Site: brandenburg
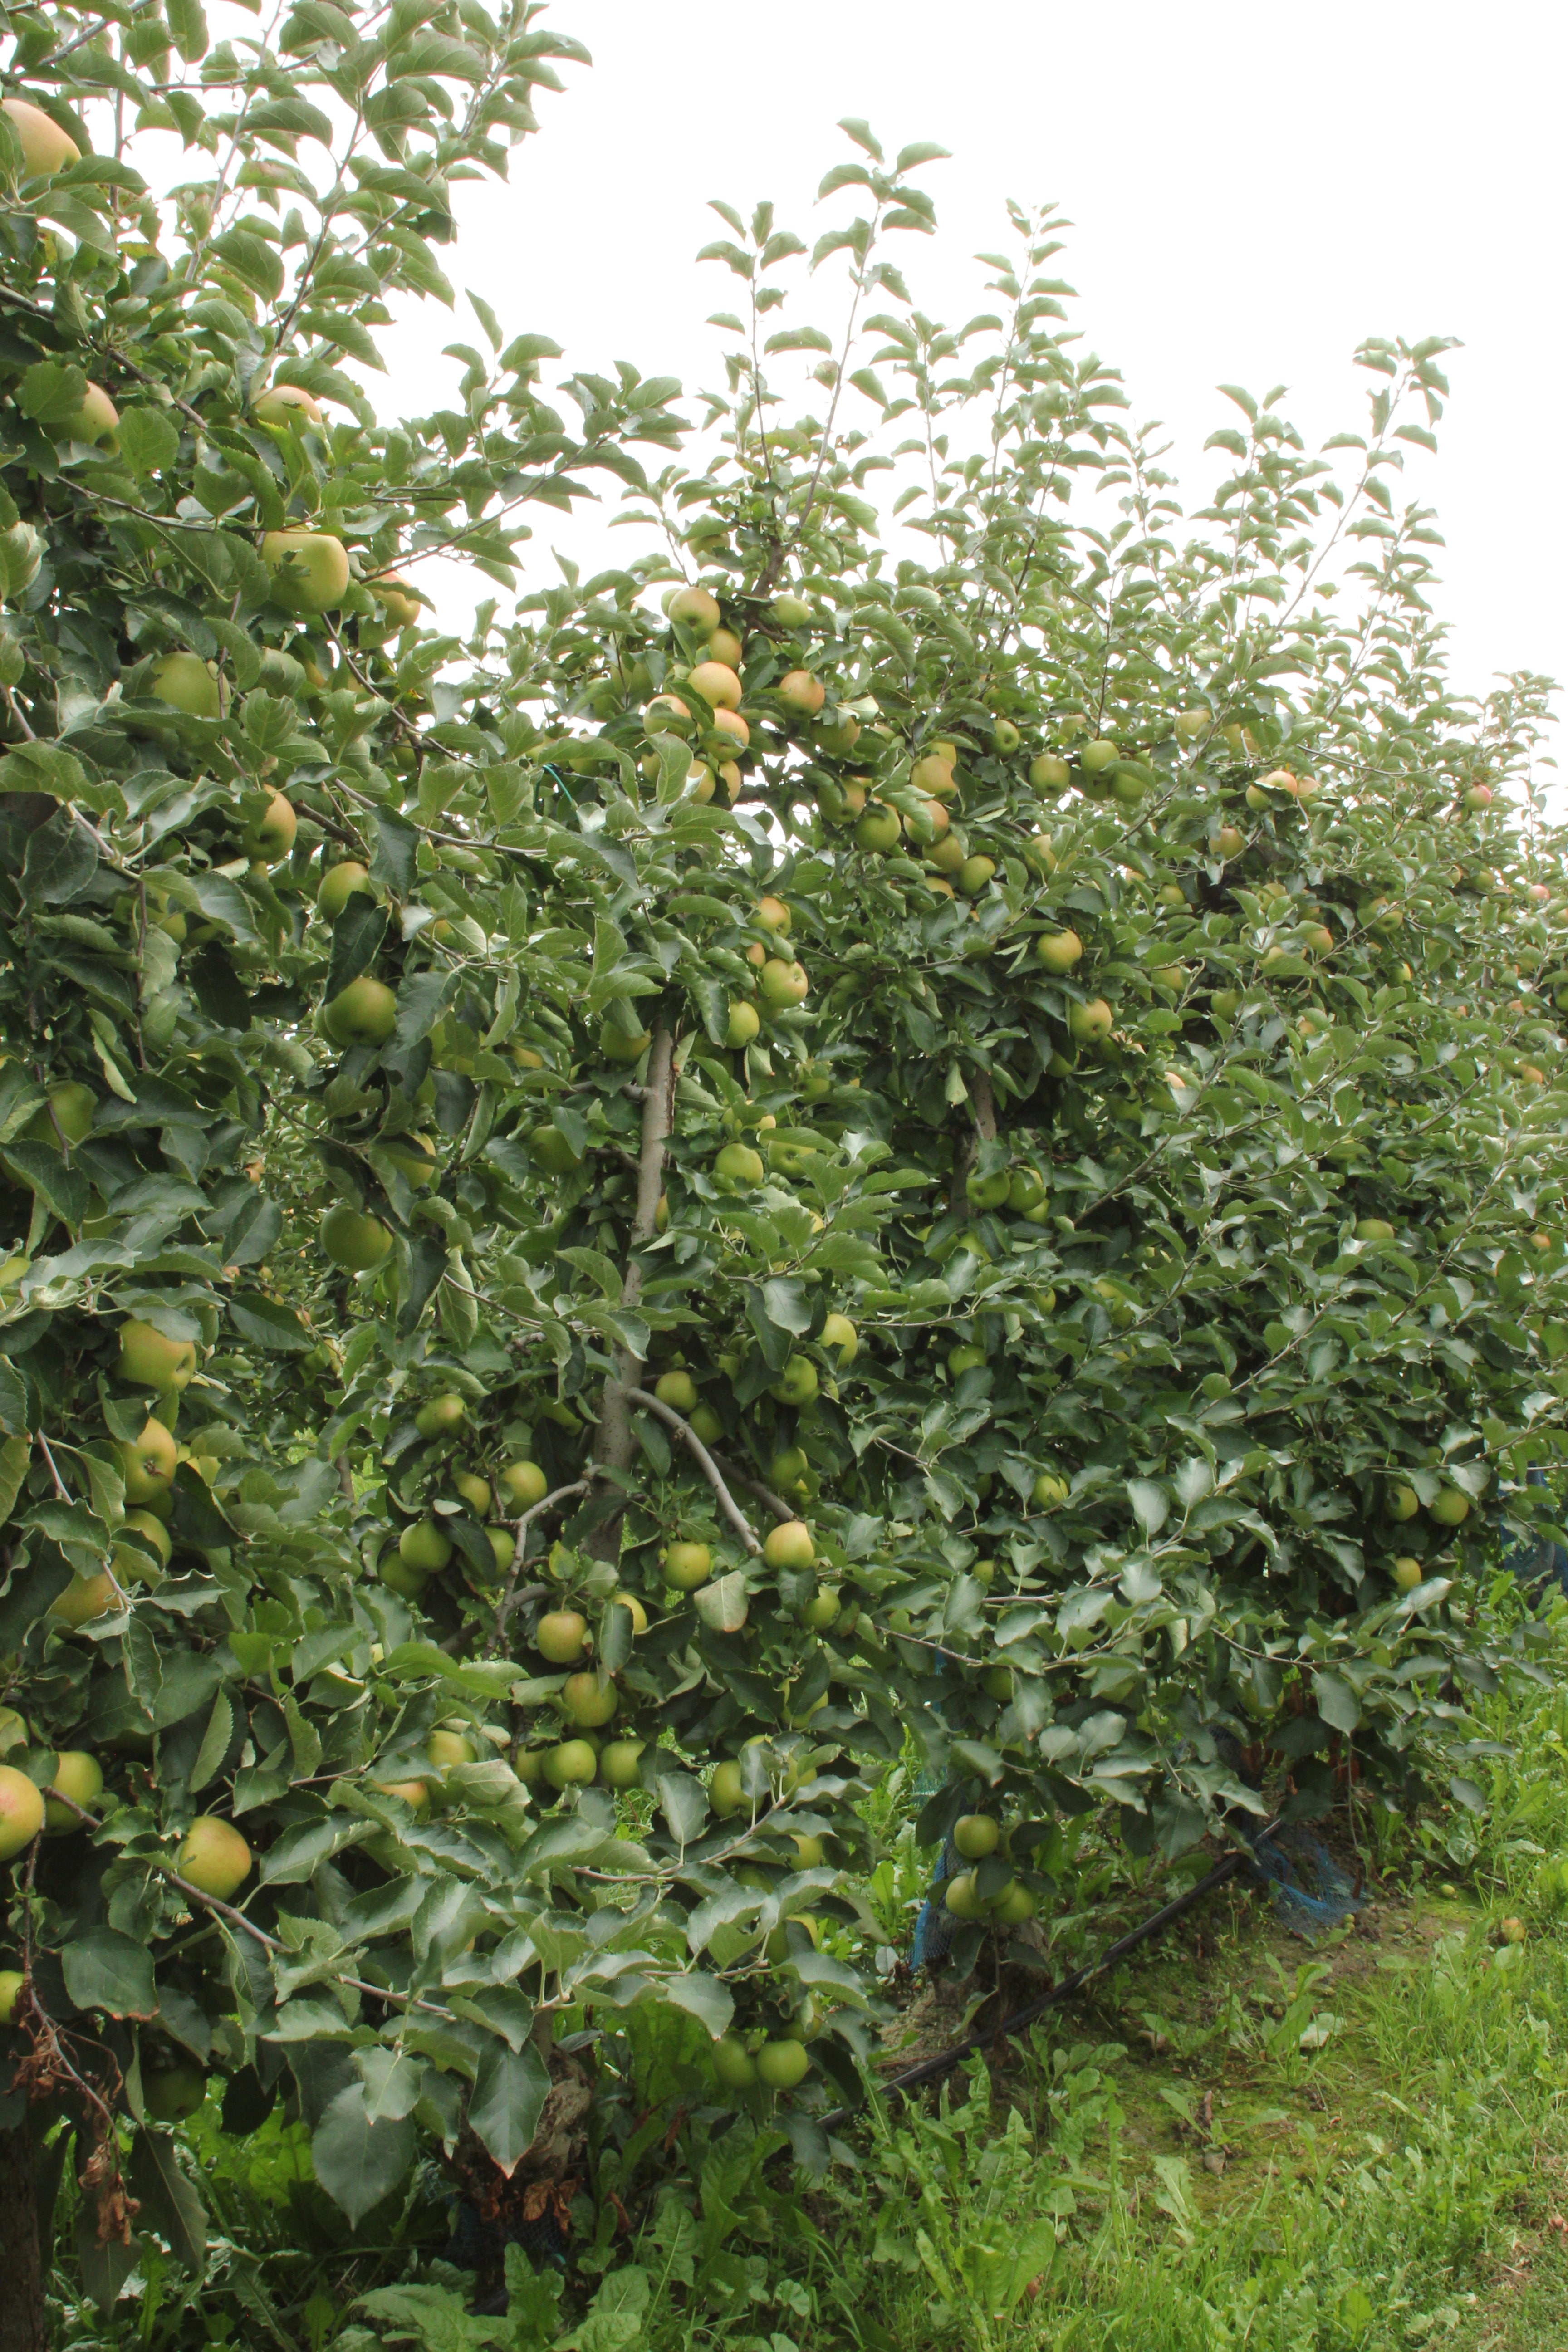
Growth stage (BBCH 87): Maturity of fruit and seed